Robert Grenier (poet)

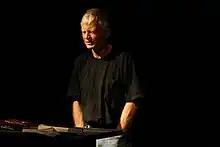
Robert Grenier speaking at Beyond Baroque Literary Arts Center, Los Angeles.

Robert Grenier (born August 4, 1941, in Minneapolis, Minnesota) is an American poet associated with the Language School. He was founding co-editor (with Barrett Watten) of the influential magazine "This" (1971–1974). "This" provided one of the first gatherings in print of various writers, artists, and poets now identified (or loosely referred to) as the Language poets.